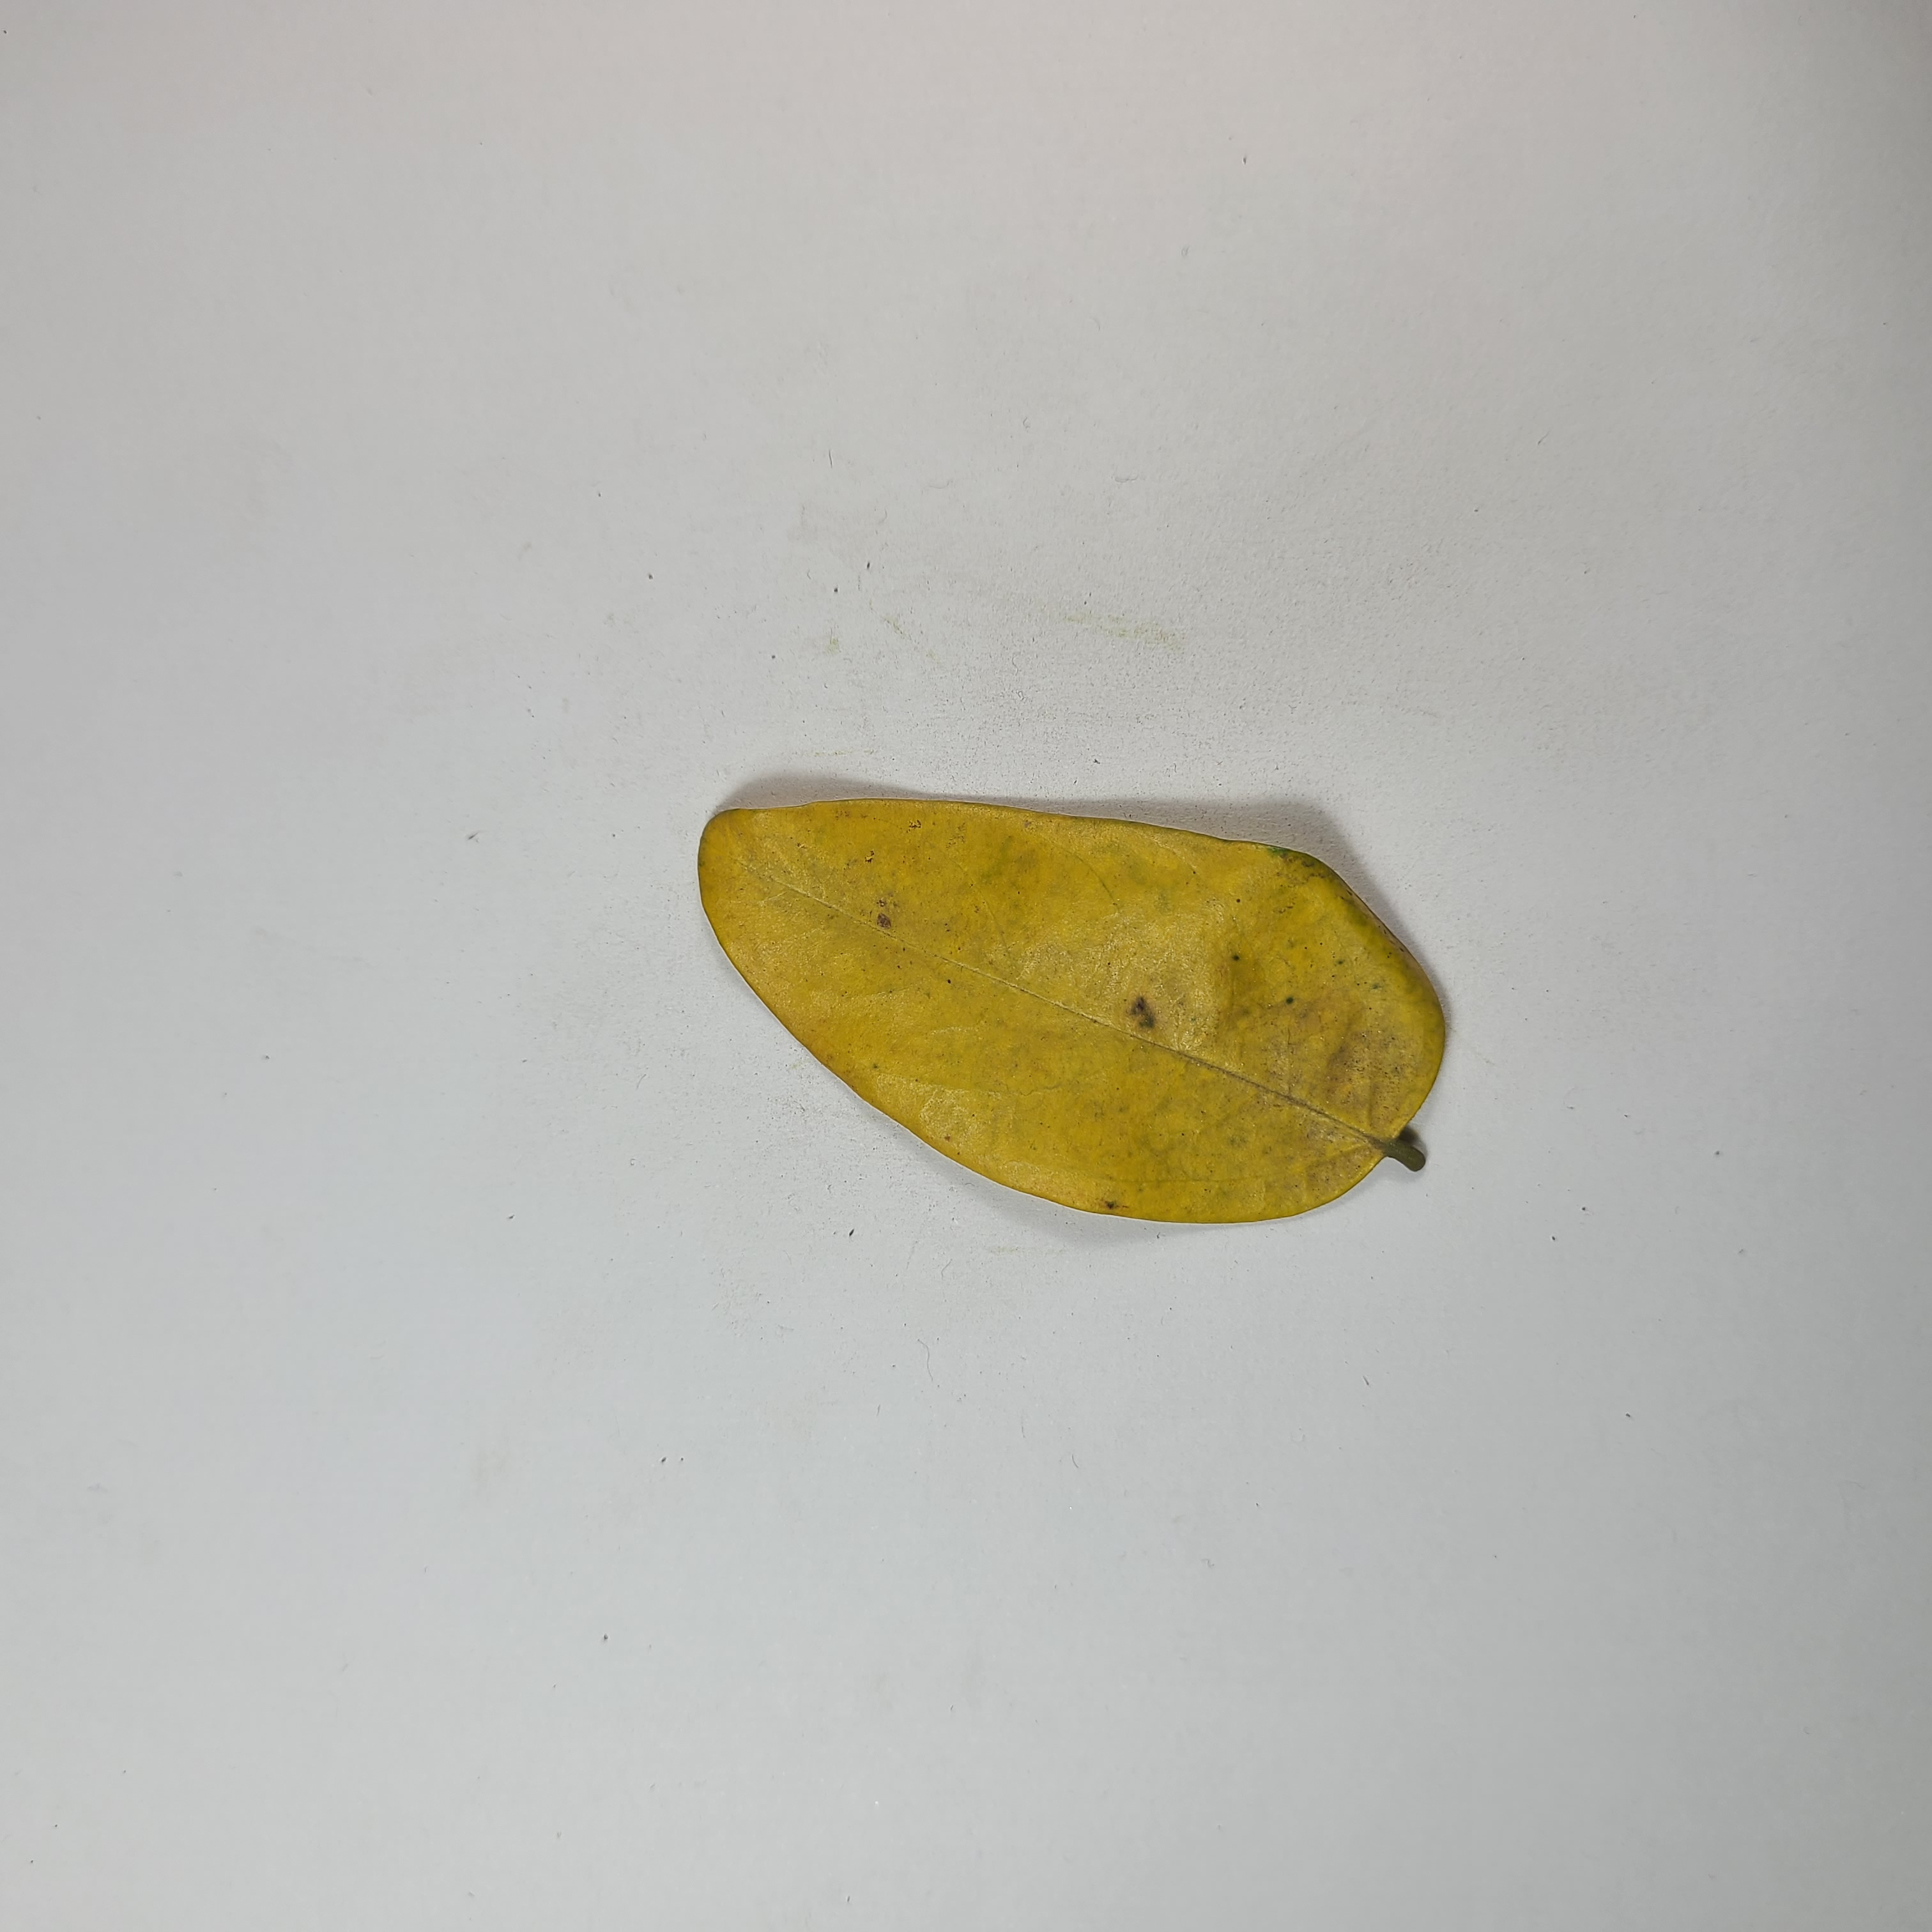
Label: Yellow Leaves